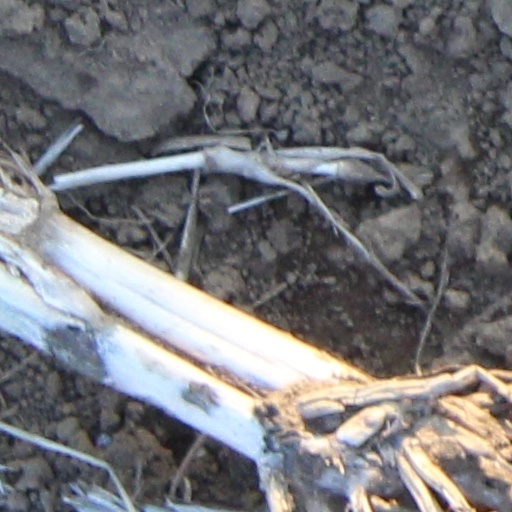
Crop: wheat